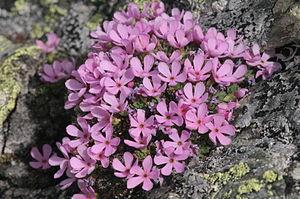
En montagne, la végétation change progressivement selon l'altitude, l'exposition au soleil, et la situation géographique du massif montagneux. On distingue cinq « étages » ou écosystèmes successifs, avec pour chacun un paysage et une végétation caractéristiques :